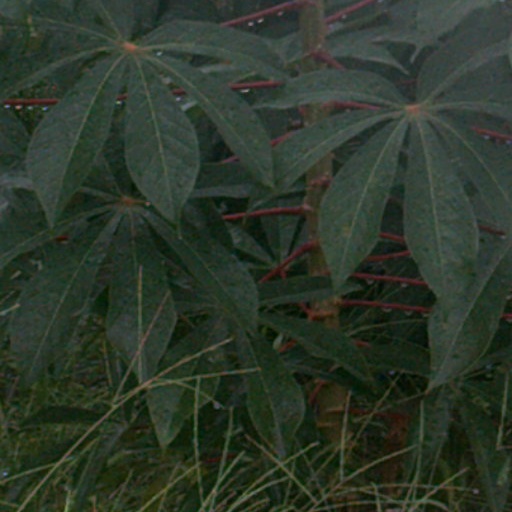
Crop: cassava